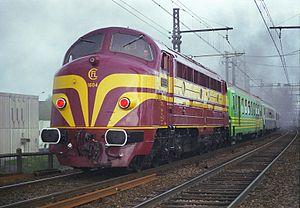
La CC NOHAB 1604 sur la Grande-Ceinture à Villeneuve-Saint-Georges, lors de sa venue à Paris le 30 mars 2002.
La Société nationale des chemins de fer luxembourgeois est l'entreprise ferroviaire publique luxembourgeoise créée le 14 mai 1946. Elle est présente dans le domaine du transport de voyageurs, du transport de marchandises, et réalise la gestion et l'exploitation du réseau ferré du Luxembourg, du funiculaire Pfaffenthal-Kirchberg, de lignes d'autobus pour le compte du Régime général des transports routiers et d'un service d'autopartage nommé Flex.